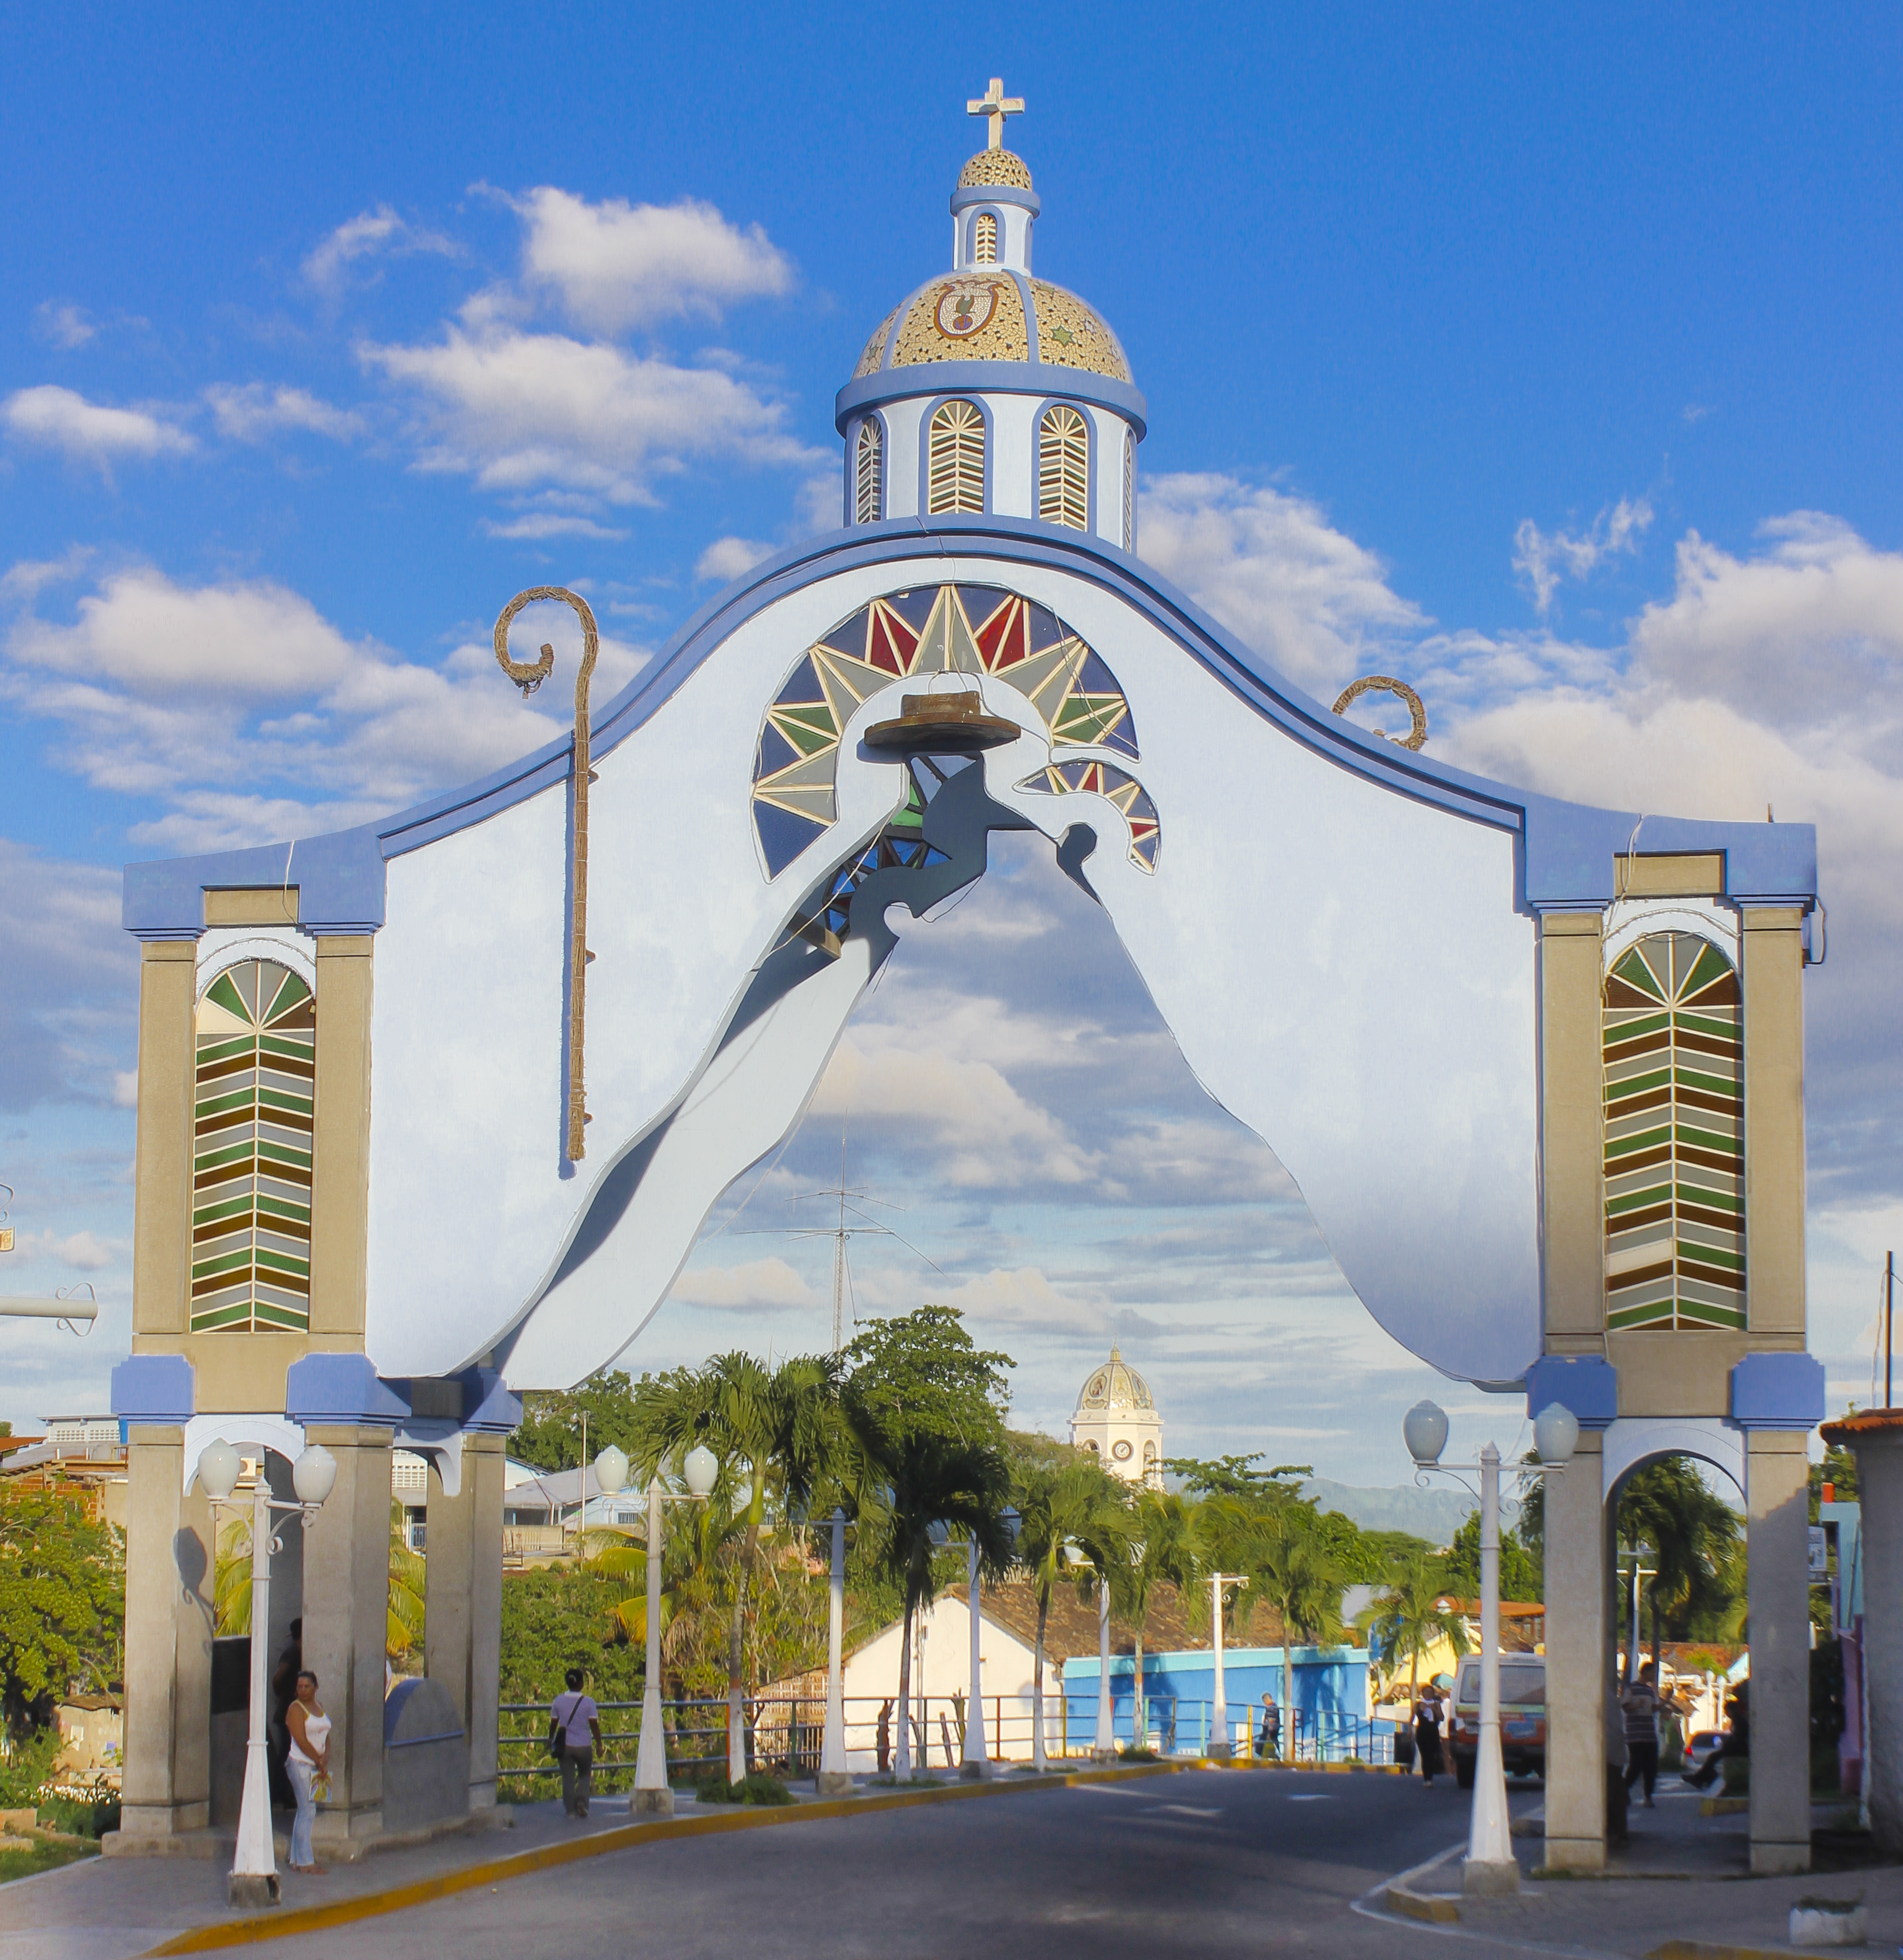
recreation, amusement park, tower, plaza, park, landmark, clock tower, sanctuary, arc, divina pastora